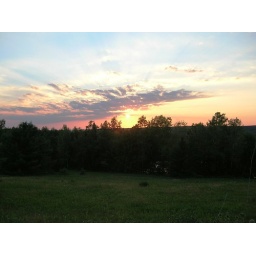
sun over field dropping behind the mountain